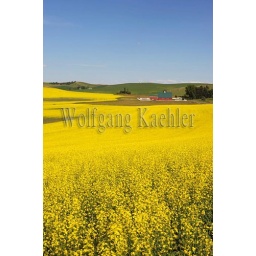
Usa, washington state, palouse country near pullman, canola field with red barn in background